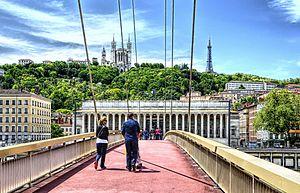
Le palais de justice historique de Lyon, situé quai Romain-Rolland, dans le 5ᵉ arrondissement de Lyon, en plein de cœur du Vieux Lyon, a son décor intérieur classé monument historique. Avec ses nombreuses colonnes en façade du bâtiment, le palais est aussi connu sous le nom de « palais des vingt-quatre colonnes ».